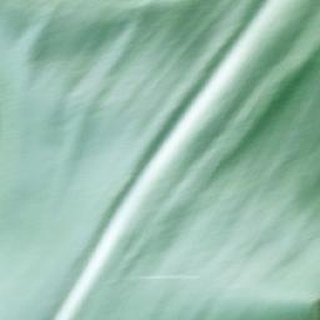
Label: healthy_corn